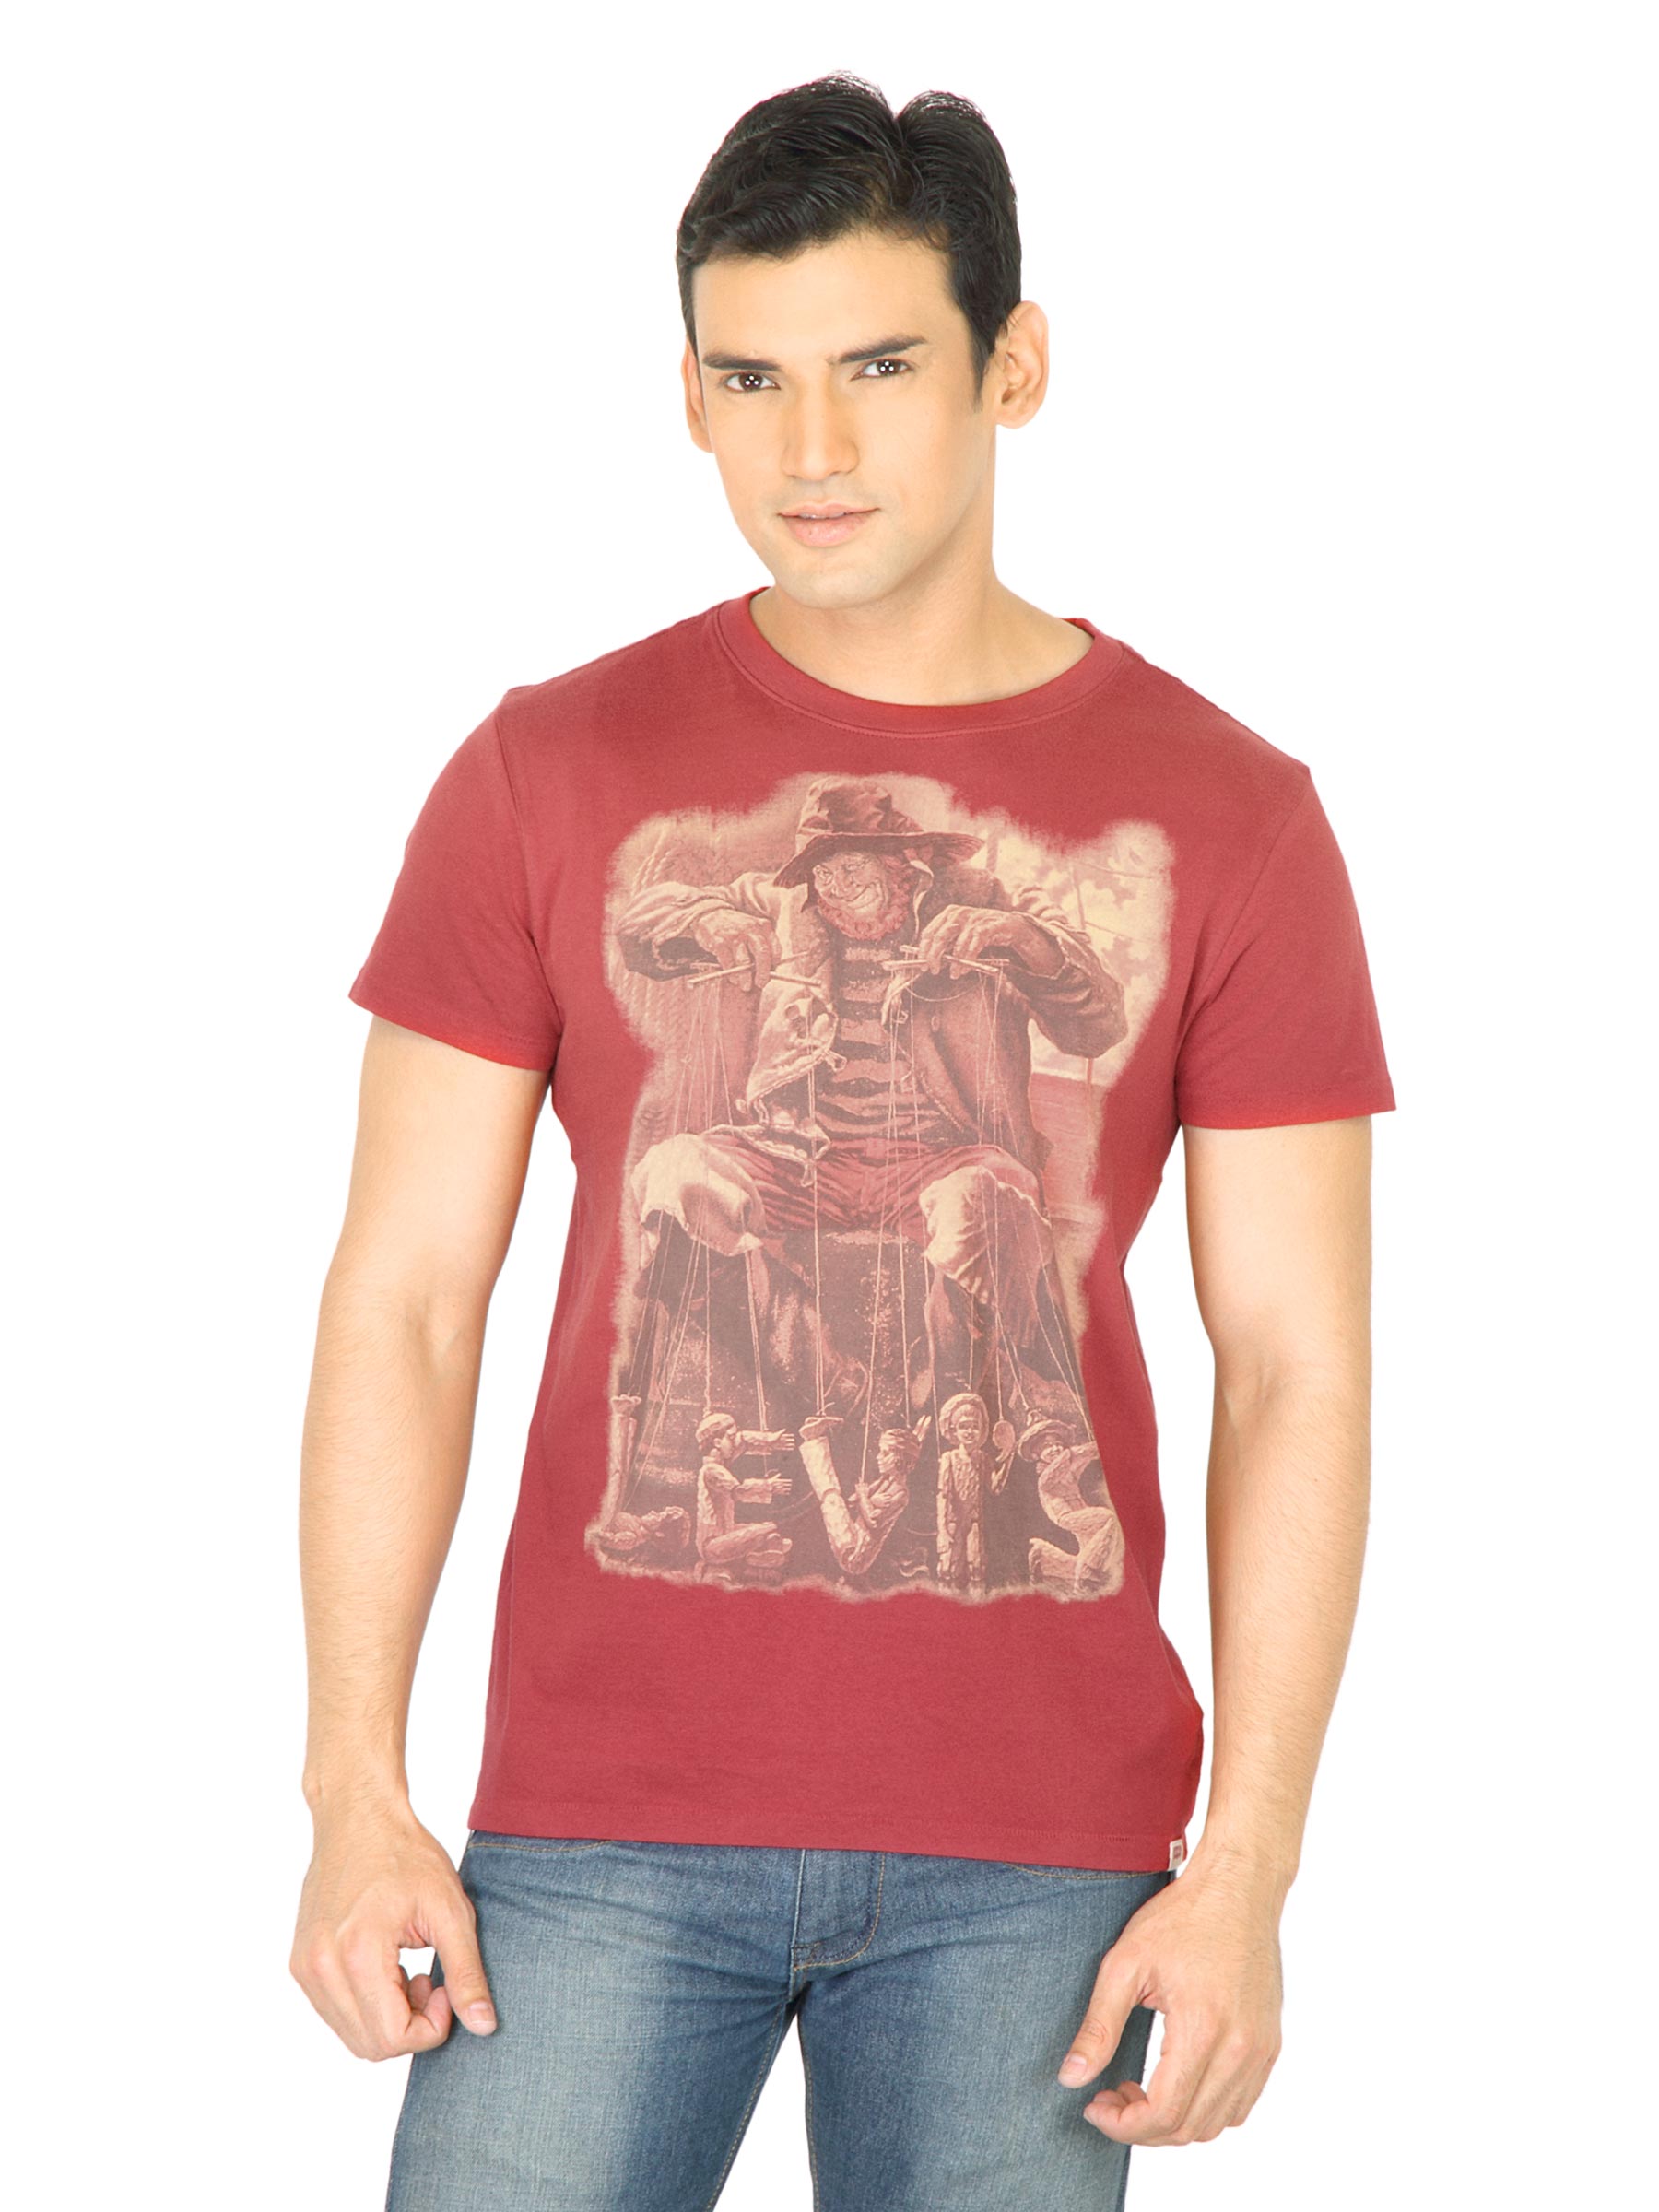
Levi's Men Graphic Print Red Tshirt
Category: Apparel / Topwear / Tshirts
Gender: Men
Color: Red
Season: Fall 2011
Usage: Casual